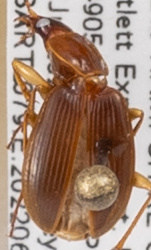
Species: Synuchus impunctatus
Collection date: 2022-06-22
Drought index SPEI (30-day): -1.058
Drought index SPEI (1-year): -0.362
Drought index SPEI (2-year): -1.13